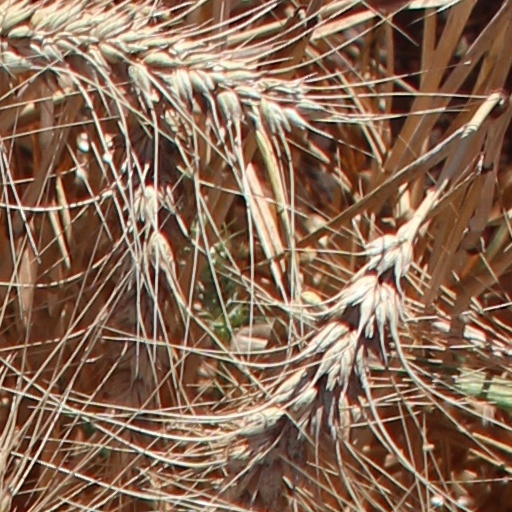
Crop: wheat